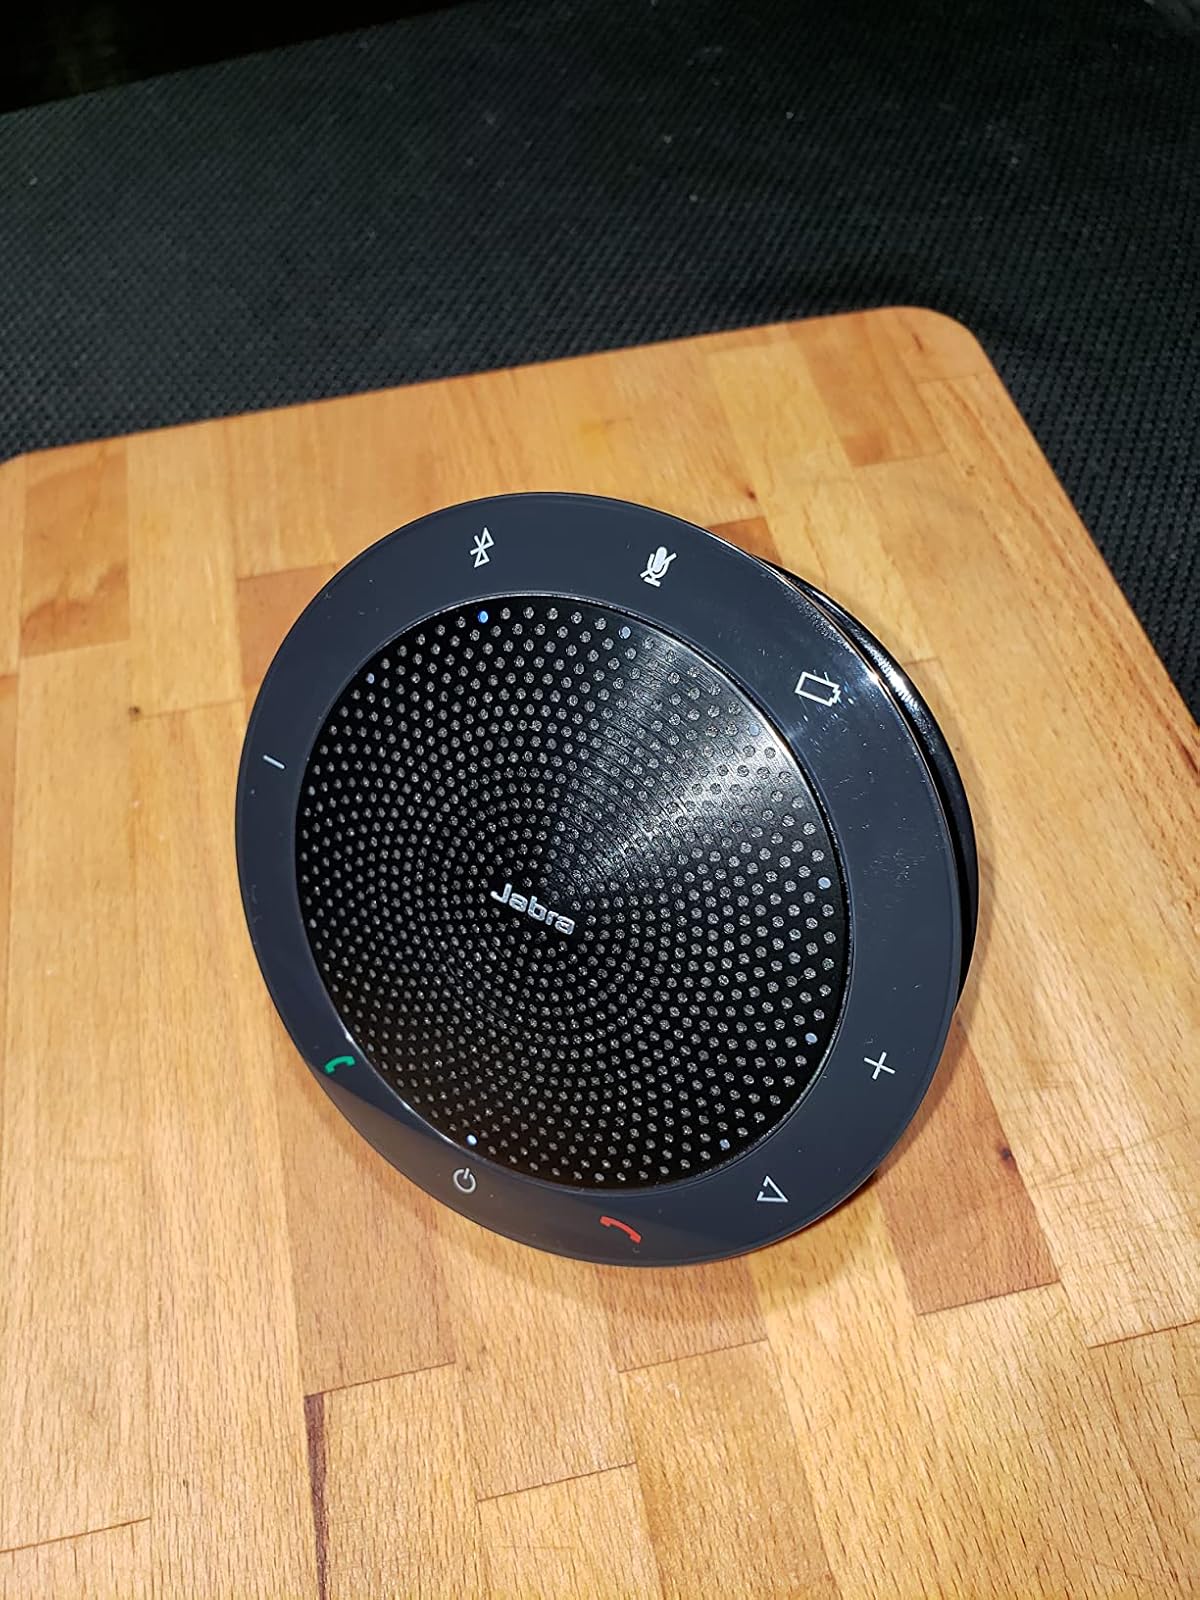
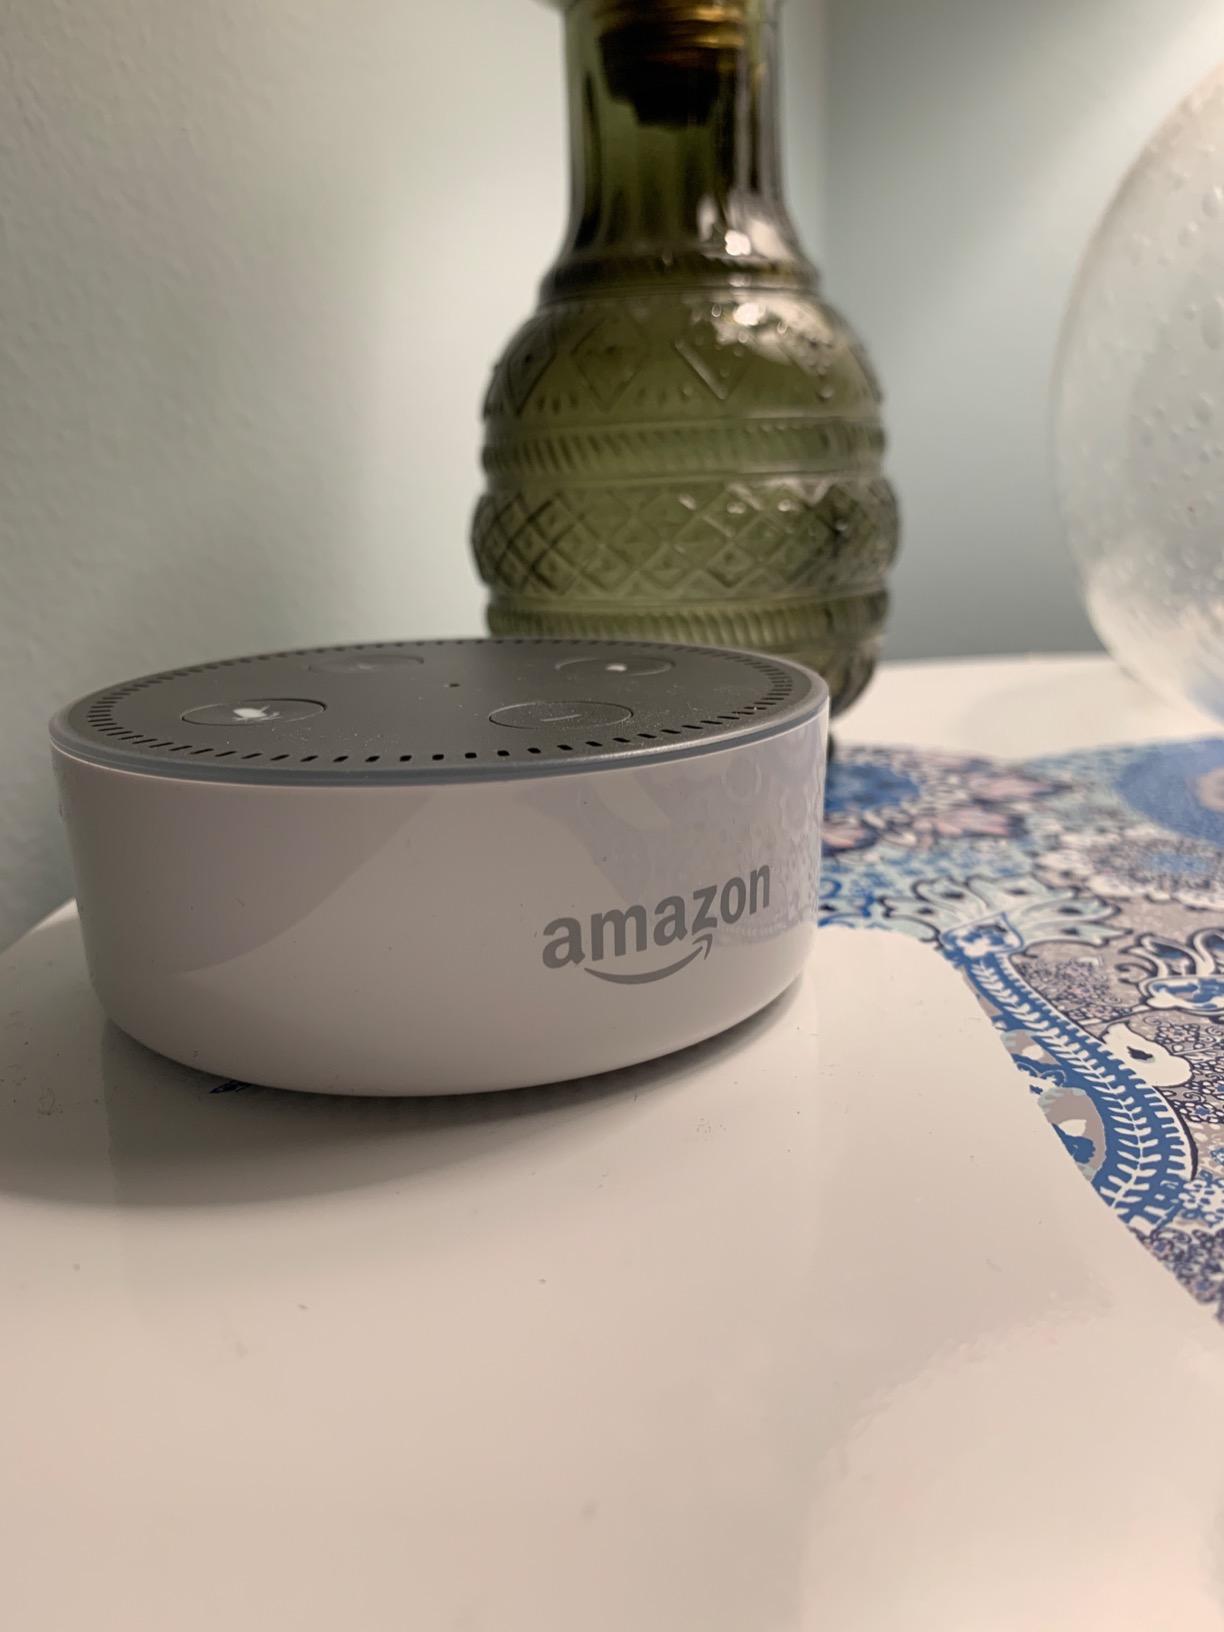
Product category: speaker
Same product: no